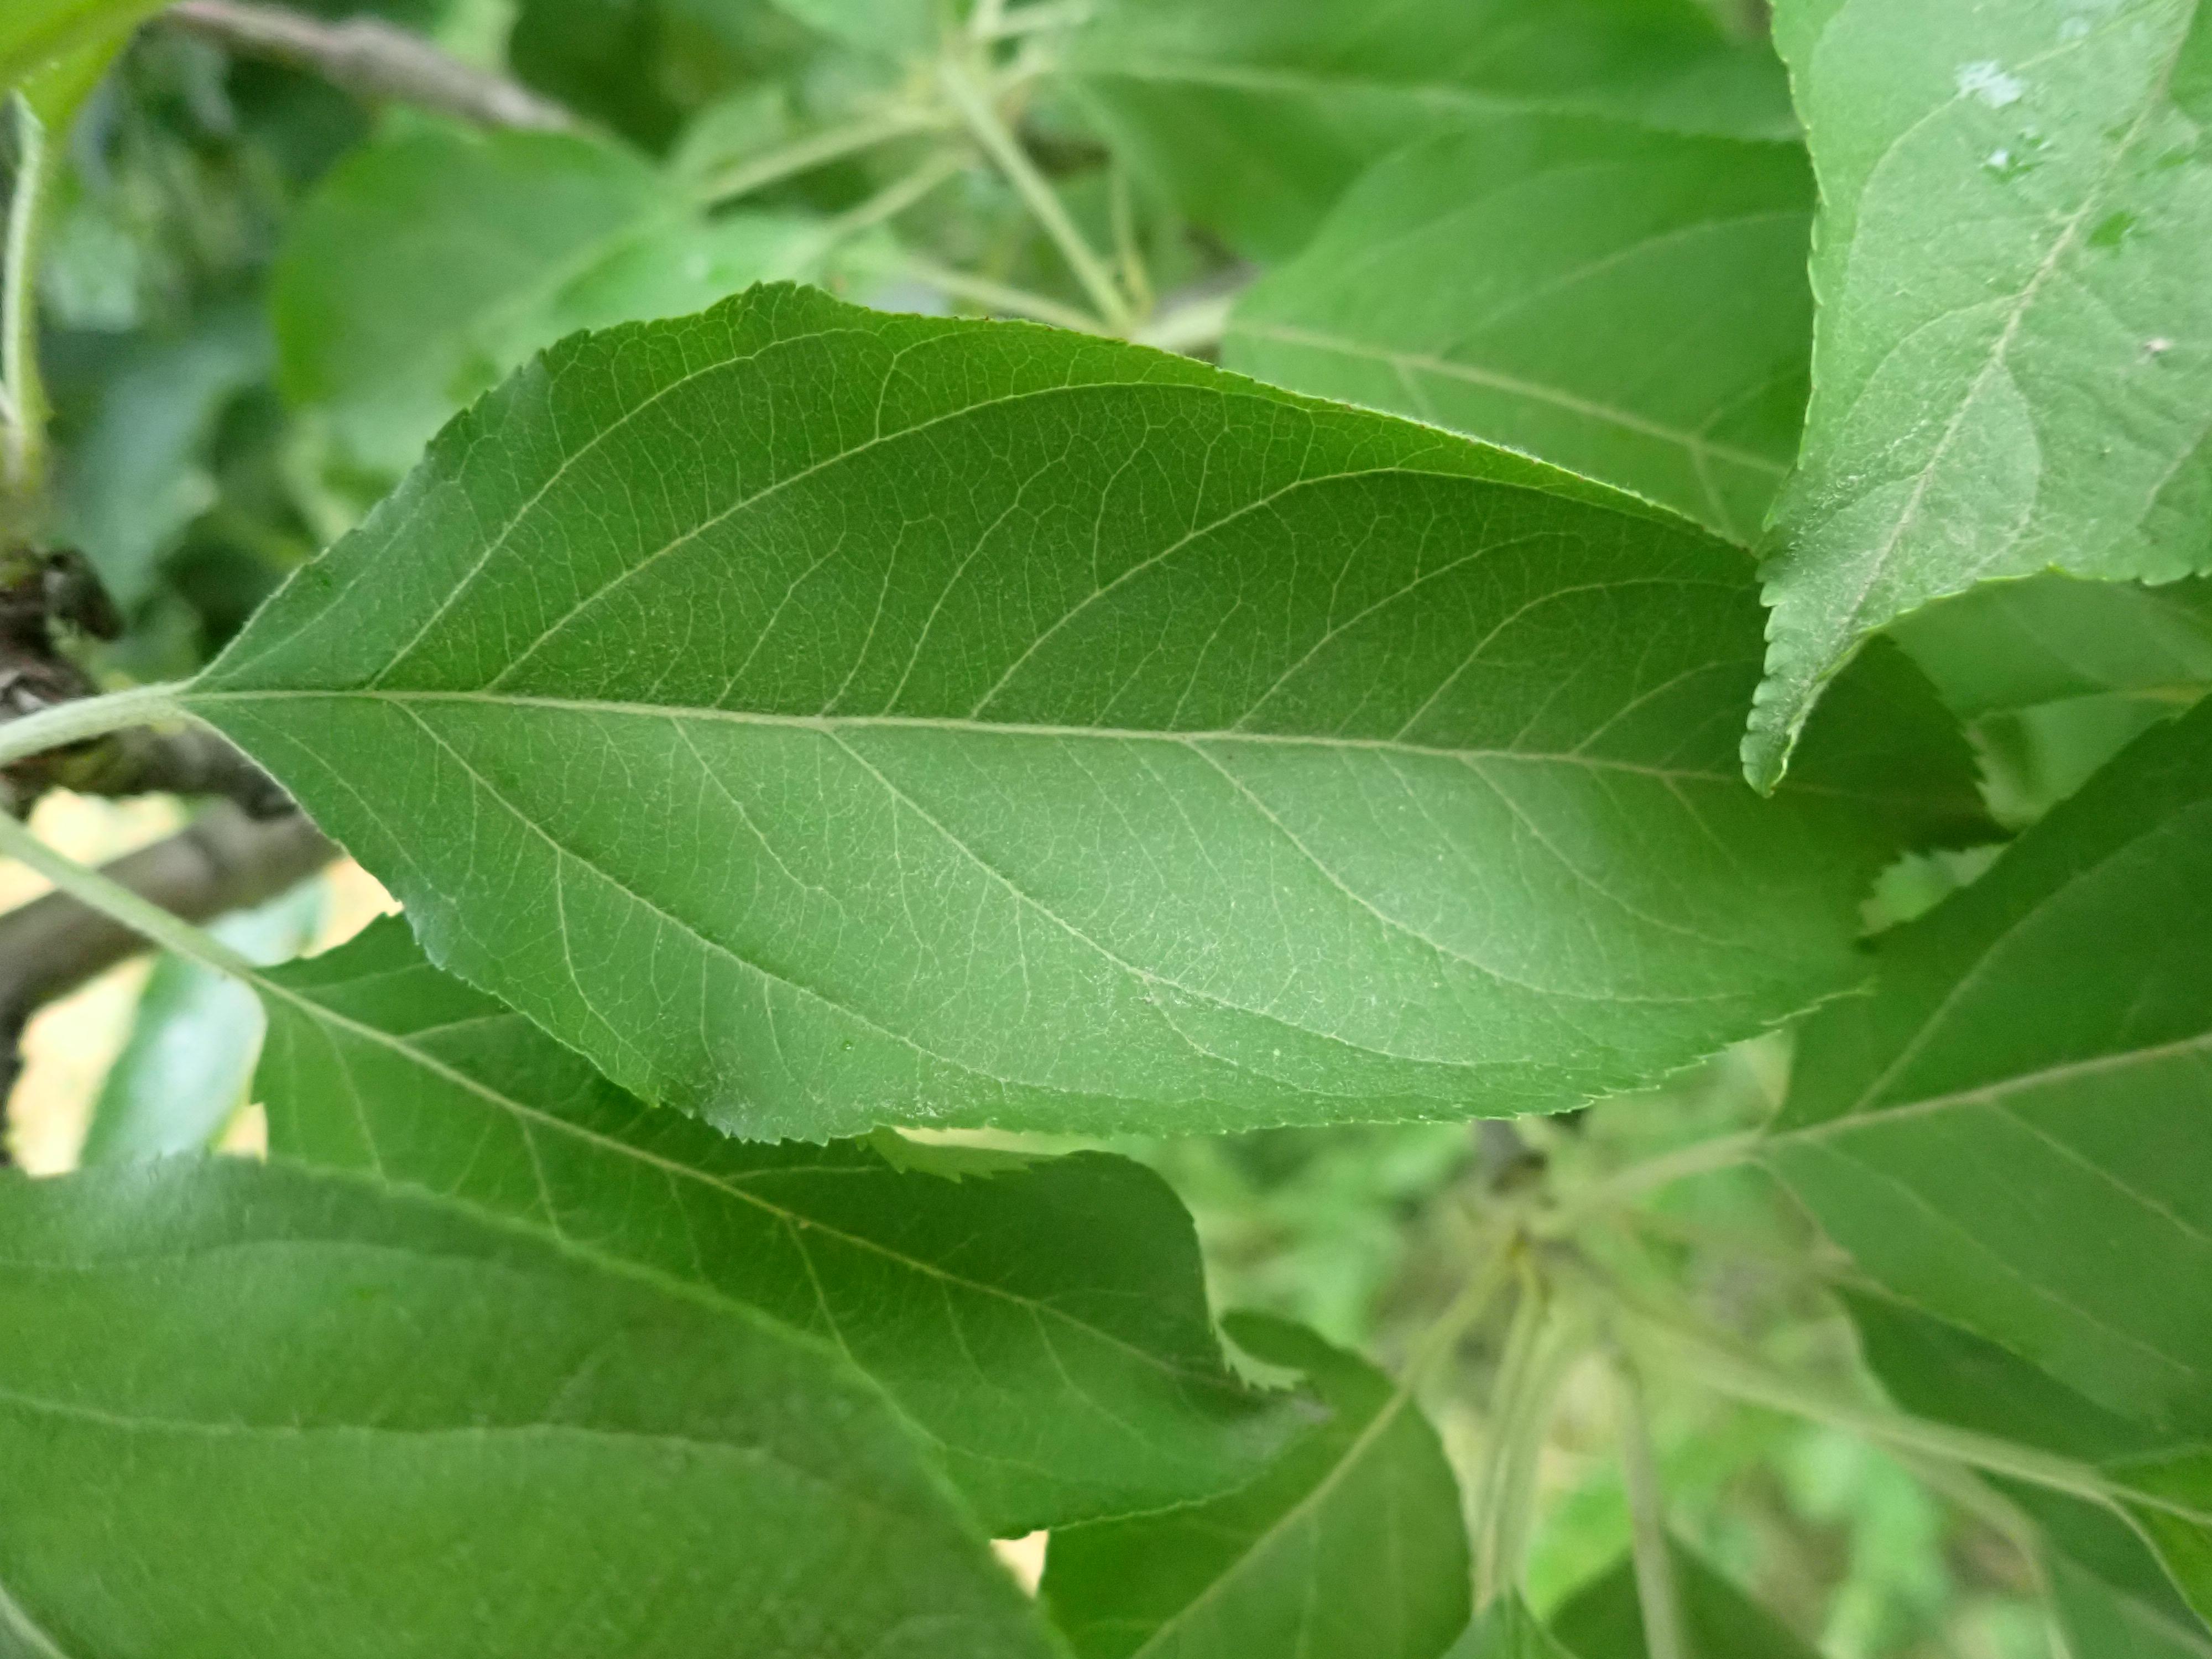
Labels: healthy